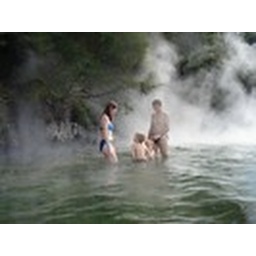
Tarawera thermal beach on the Tarawera lake in the North Island of New Zealand. &amp;quot;Hot water beach&amp;quot; as the children call it.